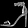
Label: Sandal